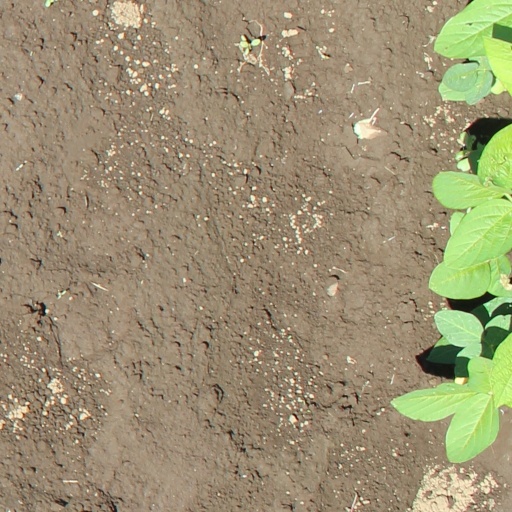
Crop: soybean